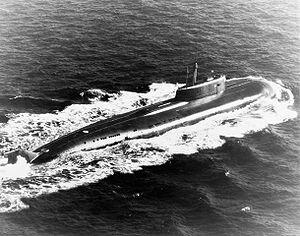
Le Projet 949 Granit et le Projet 949A Anteï sont des sous-marins nucléaires lanceurs de missiles de croisière, plus connus par leurs désignations données par l'OTAN, respectivement Oscar-I et Oscar-II. Ils sont considérés comme étant des « croiseurs », plus spécifiquement des « croiseurs sous-marins nucléaires de premier rang », construits par l'URSS à la fin des années 1970. Ils font partie des sous-marins de la troisième génération.
Le naufrage du K-141 Koursk a lieu pendant un important exercice de la Marine russe en mer de Barents le samedi 12 août 2000. Le sous-marin nucléaire lanceur de missiles de croisière K-141 Koursk, de classe Oscar, prépare le chargement d'une torpille d'entraînement Type 65-76 « Kit » lorsqu'un incendie, suivi d'une importante explosion, cause le naufrage du navire. Les bâtiments russes participant à l'exercice enregistrent l'explosion sans en connaître l'origine. Une seconde explosion, bien plus importante, a lieu deux minutes et 15 secondes plus tard et est tellement puissante qu'elle est enregistrée par des sismographes jusqu'en Alaska.
Dans la liste des sous-marins nucléaires en service dans le monde en 2013, on distingue trois grands types de sous-marins nucléaires :
Kursk est un film dramatique franco-belgo-luxembourgeois réalisé par Thomas Vinterberg, sorti en 2018. Le film retrace la tragédie du naufrage du sous-marin russe K-141 Koursk. Il est basé sur le livre d'investigation A Time to Die du journaliste Robert Moore.
Le Bureau central d'étude et d'ingénierie maritime Rubin, situé à Saint-Pétersbourg, est une entreprise de construction navale russe, spécialisée dans la conception de sous-marins. Plus des deux tiers des sous-marins nucléaires de la marine soviétique ont été produits par Rubin.
Le K-186 puis K-186 Omsk est un sous-marin nucléaire lanceur de missiles de croisière du Projet 949A « Anteï », appartenant à la Flotte du Pacifique de la Marine soviétique puis de la Marine russe.
Les sous-marins nucléaires lanceurs de missiles de croisière sont désignés selon le code OTAN par le sigle SSGN pour Ship Submersible Guided missile Nuclear.
Le K-141 « Koursk » est un sous-marin nucléaire lanceur de missiles de croisière russe du projet 949A « Anteï ». Mis en service en 1994, il a sombré le 12 août 2000 avec ses 118 hommes d'équipage. Une torpille d'exercice, en cours de lancement, aurait explosé accidentellement à bord.